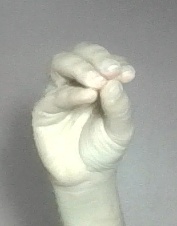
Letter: ha